Charles S. Burnell

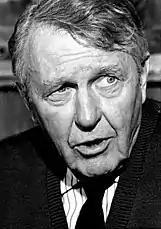

Burnell practiced law in San Francisco from 1896 until he resettled in Los Angeles in 1906. As an attorney, he drew attention when he filed a legal paper written entirely in verse. He was assistant city attorney between 1913 and 1918 when he became a special counsel for the Los Angeles County Flood Control District. In 1919 he was elected city attorney, serving for two years until he was chosen by voters for the Los Angeles County Superior Court.